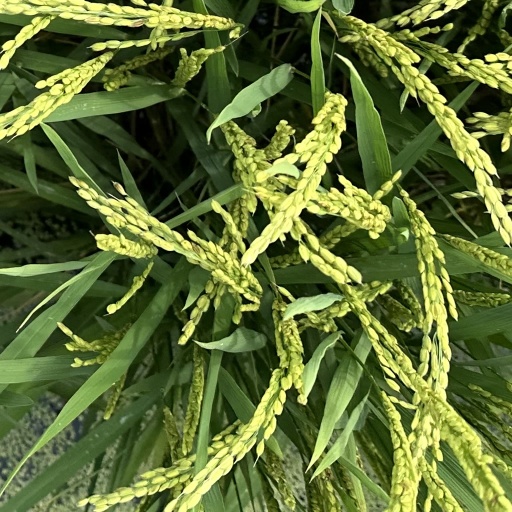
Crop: rice